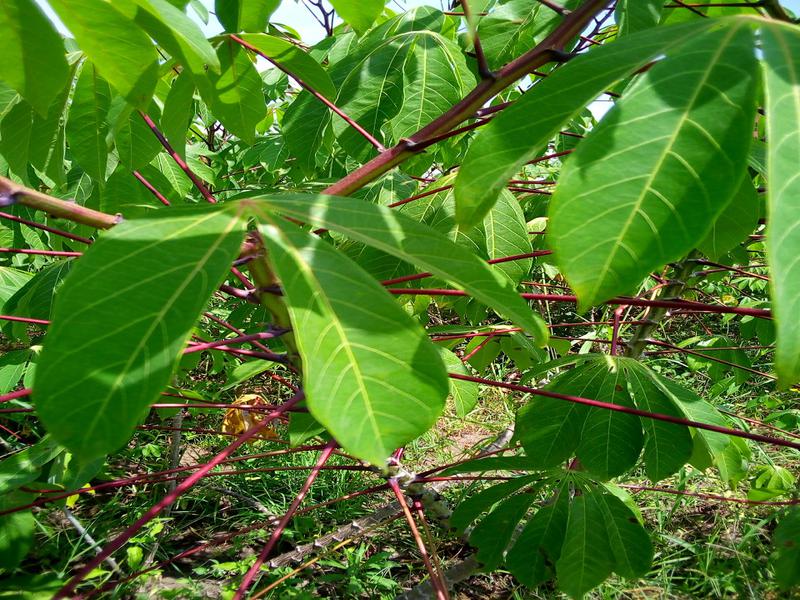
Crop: cassava
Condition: healthy